Crossing Sewer

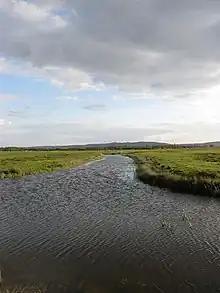
Picture of the 1.8-kilometre (1.1 mi) long stream, looking south

Crossing Sewer is the name of two minor streams (brooks) of the Pevensey Levels in Hailsham, Wealden District of East Sussex, England. Both streams serve as drainage ditches for several streams, many of which are unnamed.